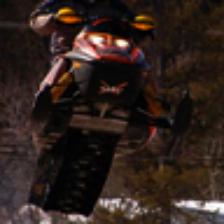
Label: NonHuman